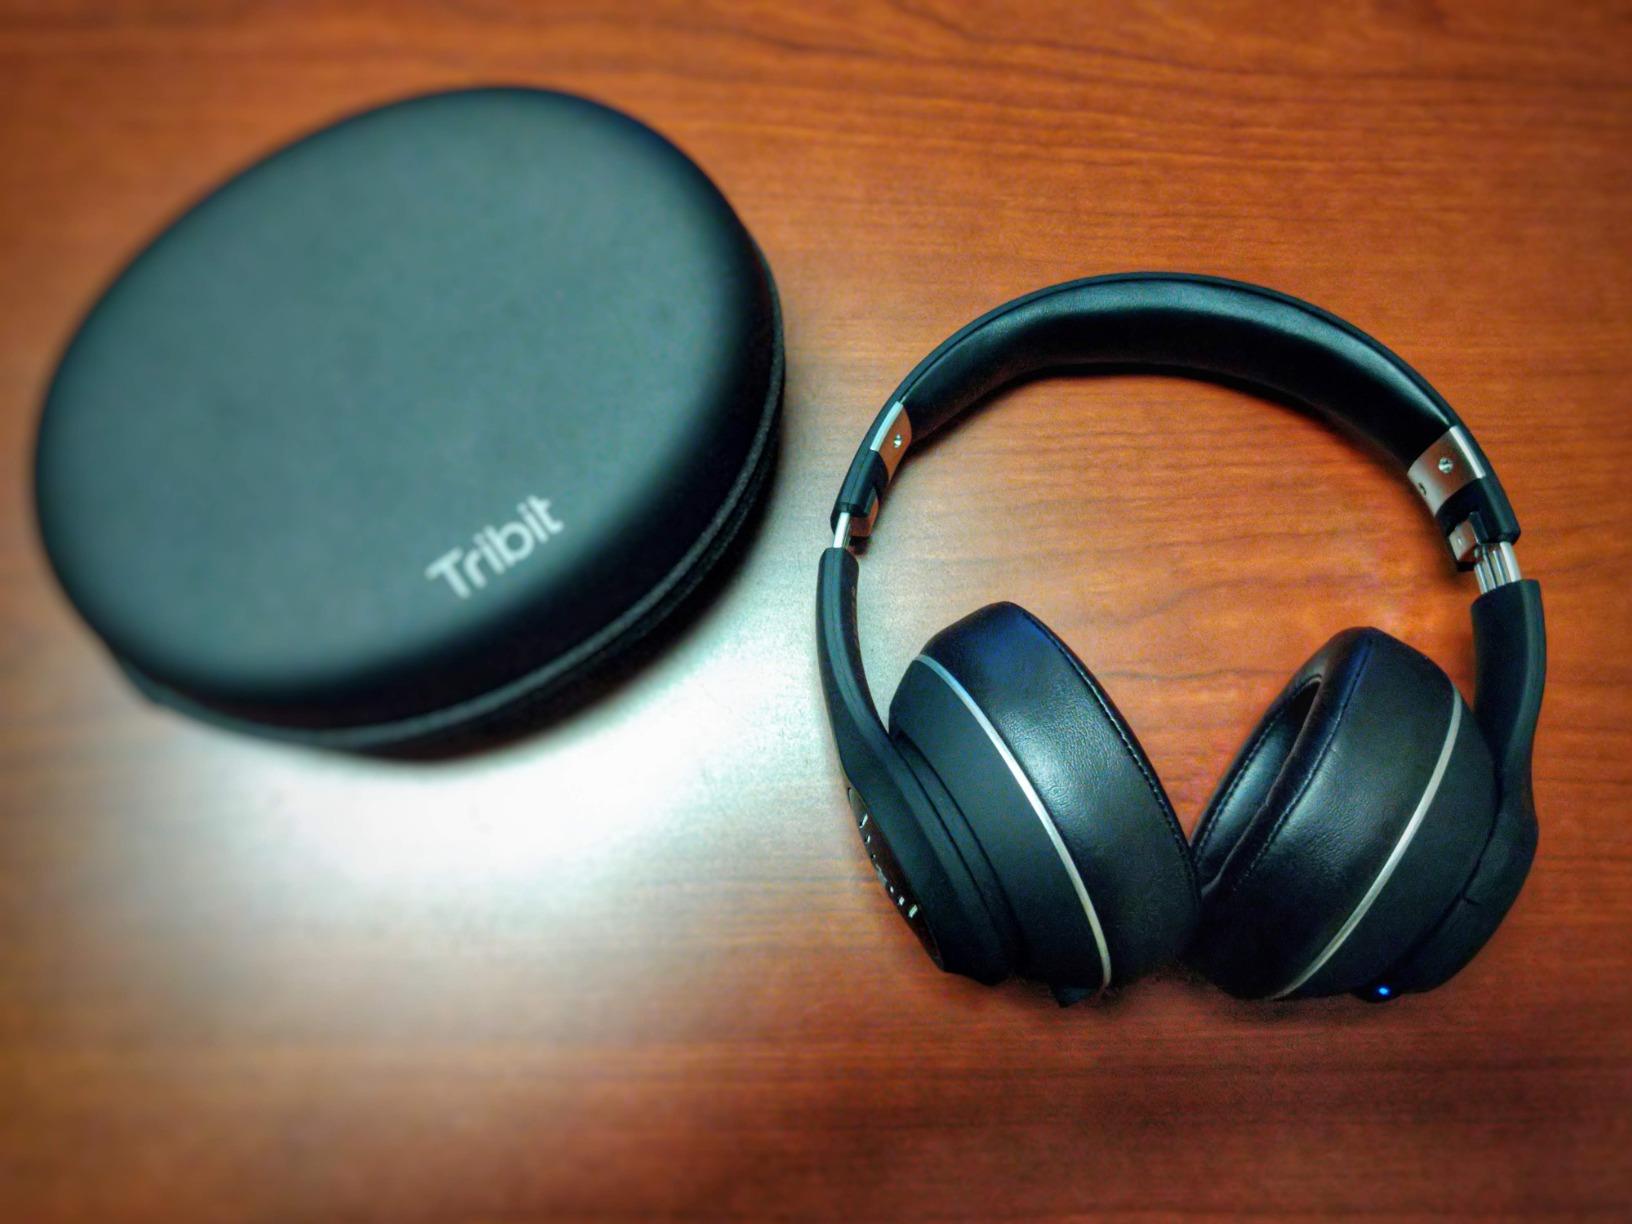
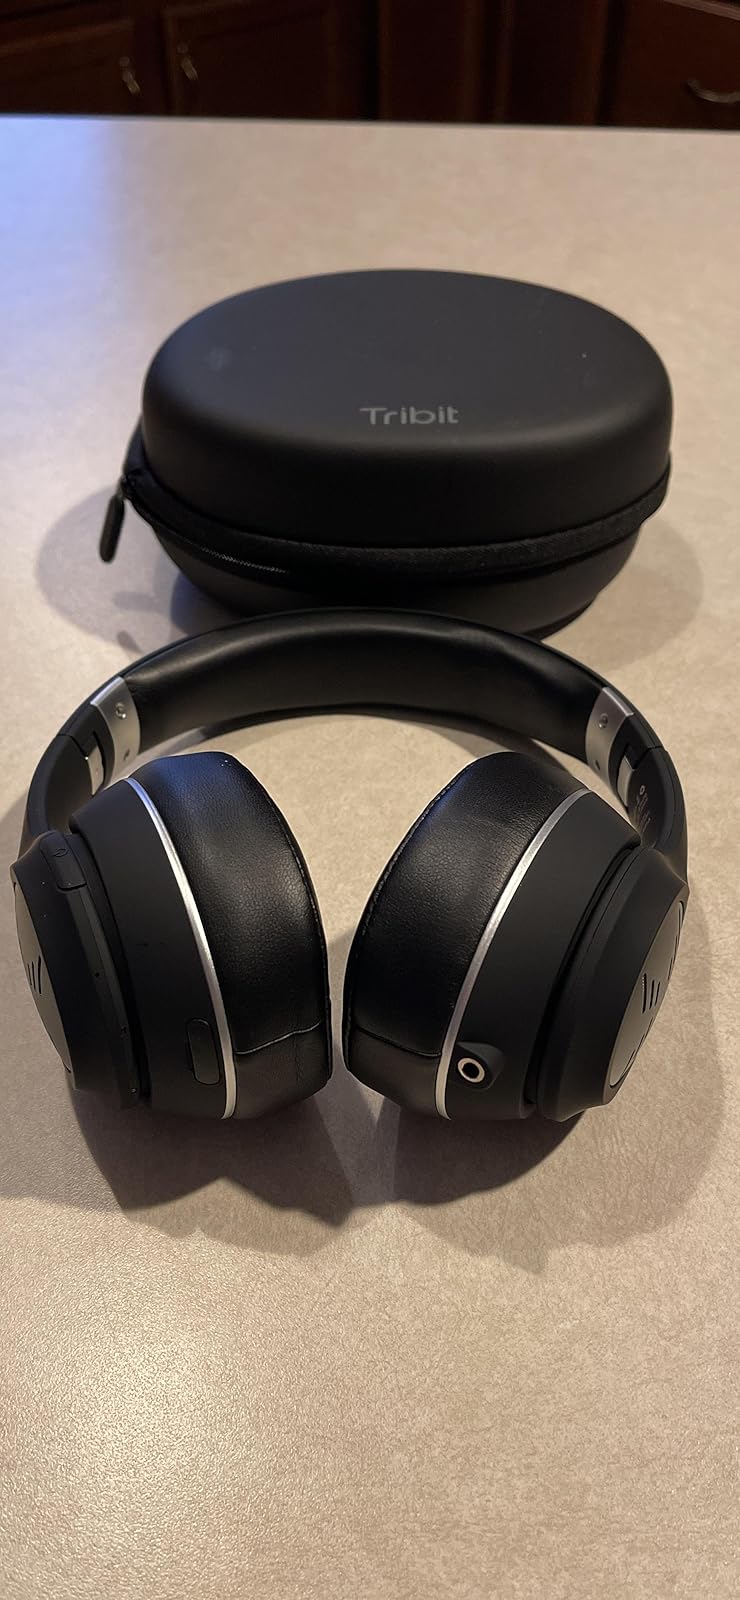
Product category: headphones
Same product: yes